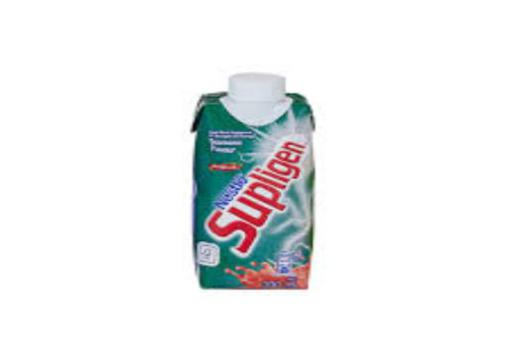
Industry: Food